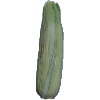
Label: corn_husk